Languages of Togo

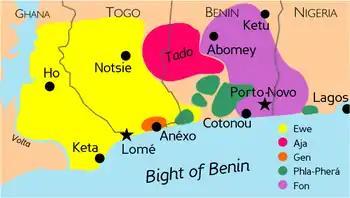
Map showing the distribution of the various Gbe languages. (after Capo 1988, 1991)

Togo is a multilingual country, which according to one count has 44 languages spoken. The official language is French. In 1975, the government designated two indigenous languages - Ewé and Kabiyé - as national languages, meaning that they are promoted in formal education and the media. The two national languages tend to be used regionally with Ewé used in the south from Lomé to Blitta, and Kabiyé from Blitta to Dapaong in the north.